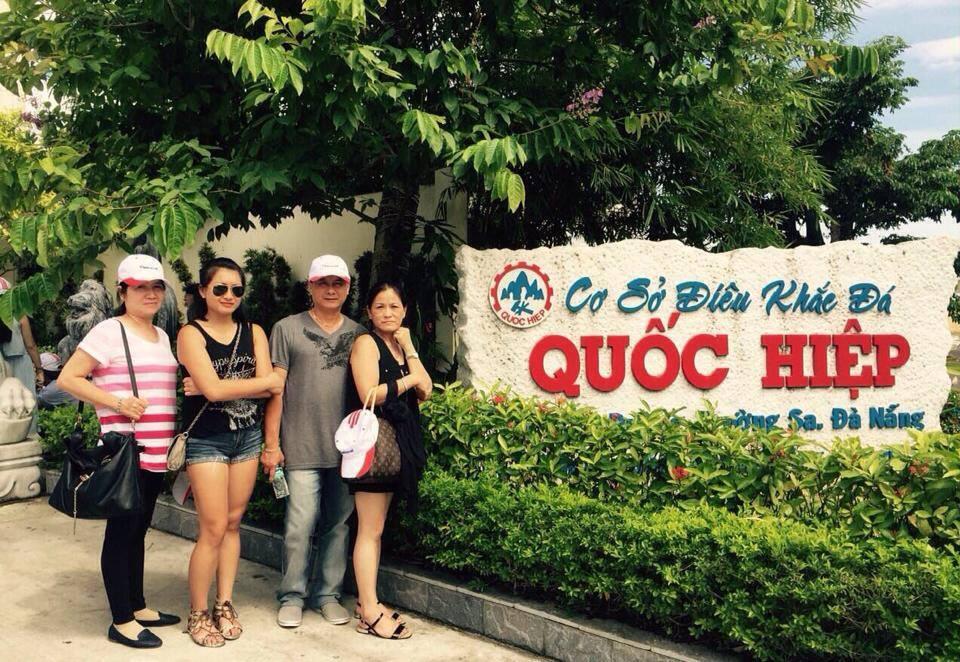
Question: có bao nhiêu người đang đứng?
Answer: có bốn người